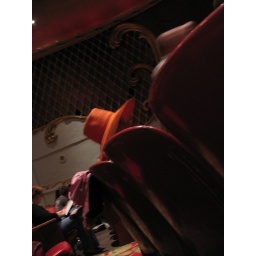
Woman in red hat at Flics